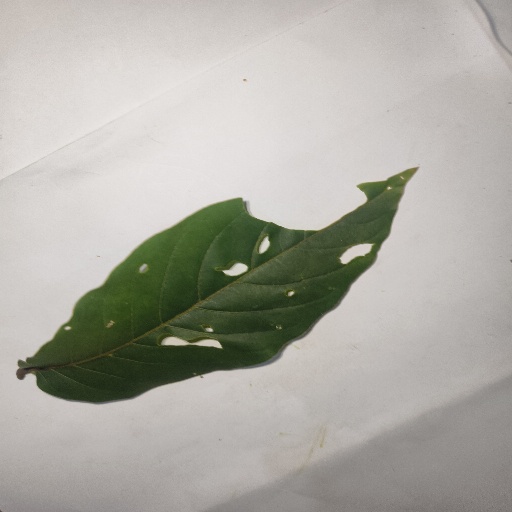
Species: HariTaki
Leaf condition: Bacterial Spot